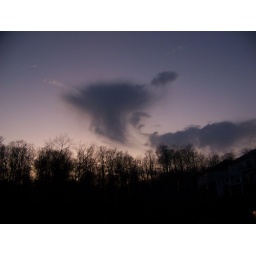
Sunset clouds above the forest